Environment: real
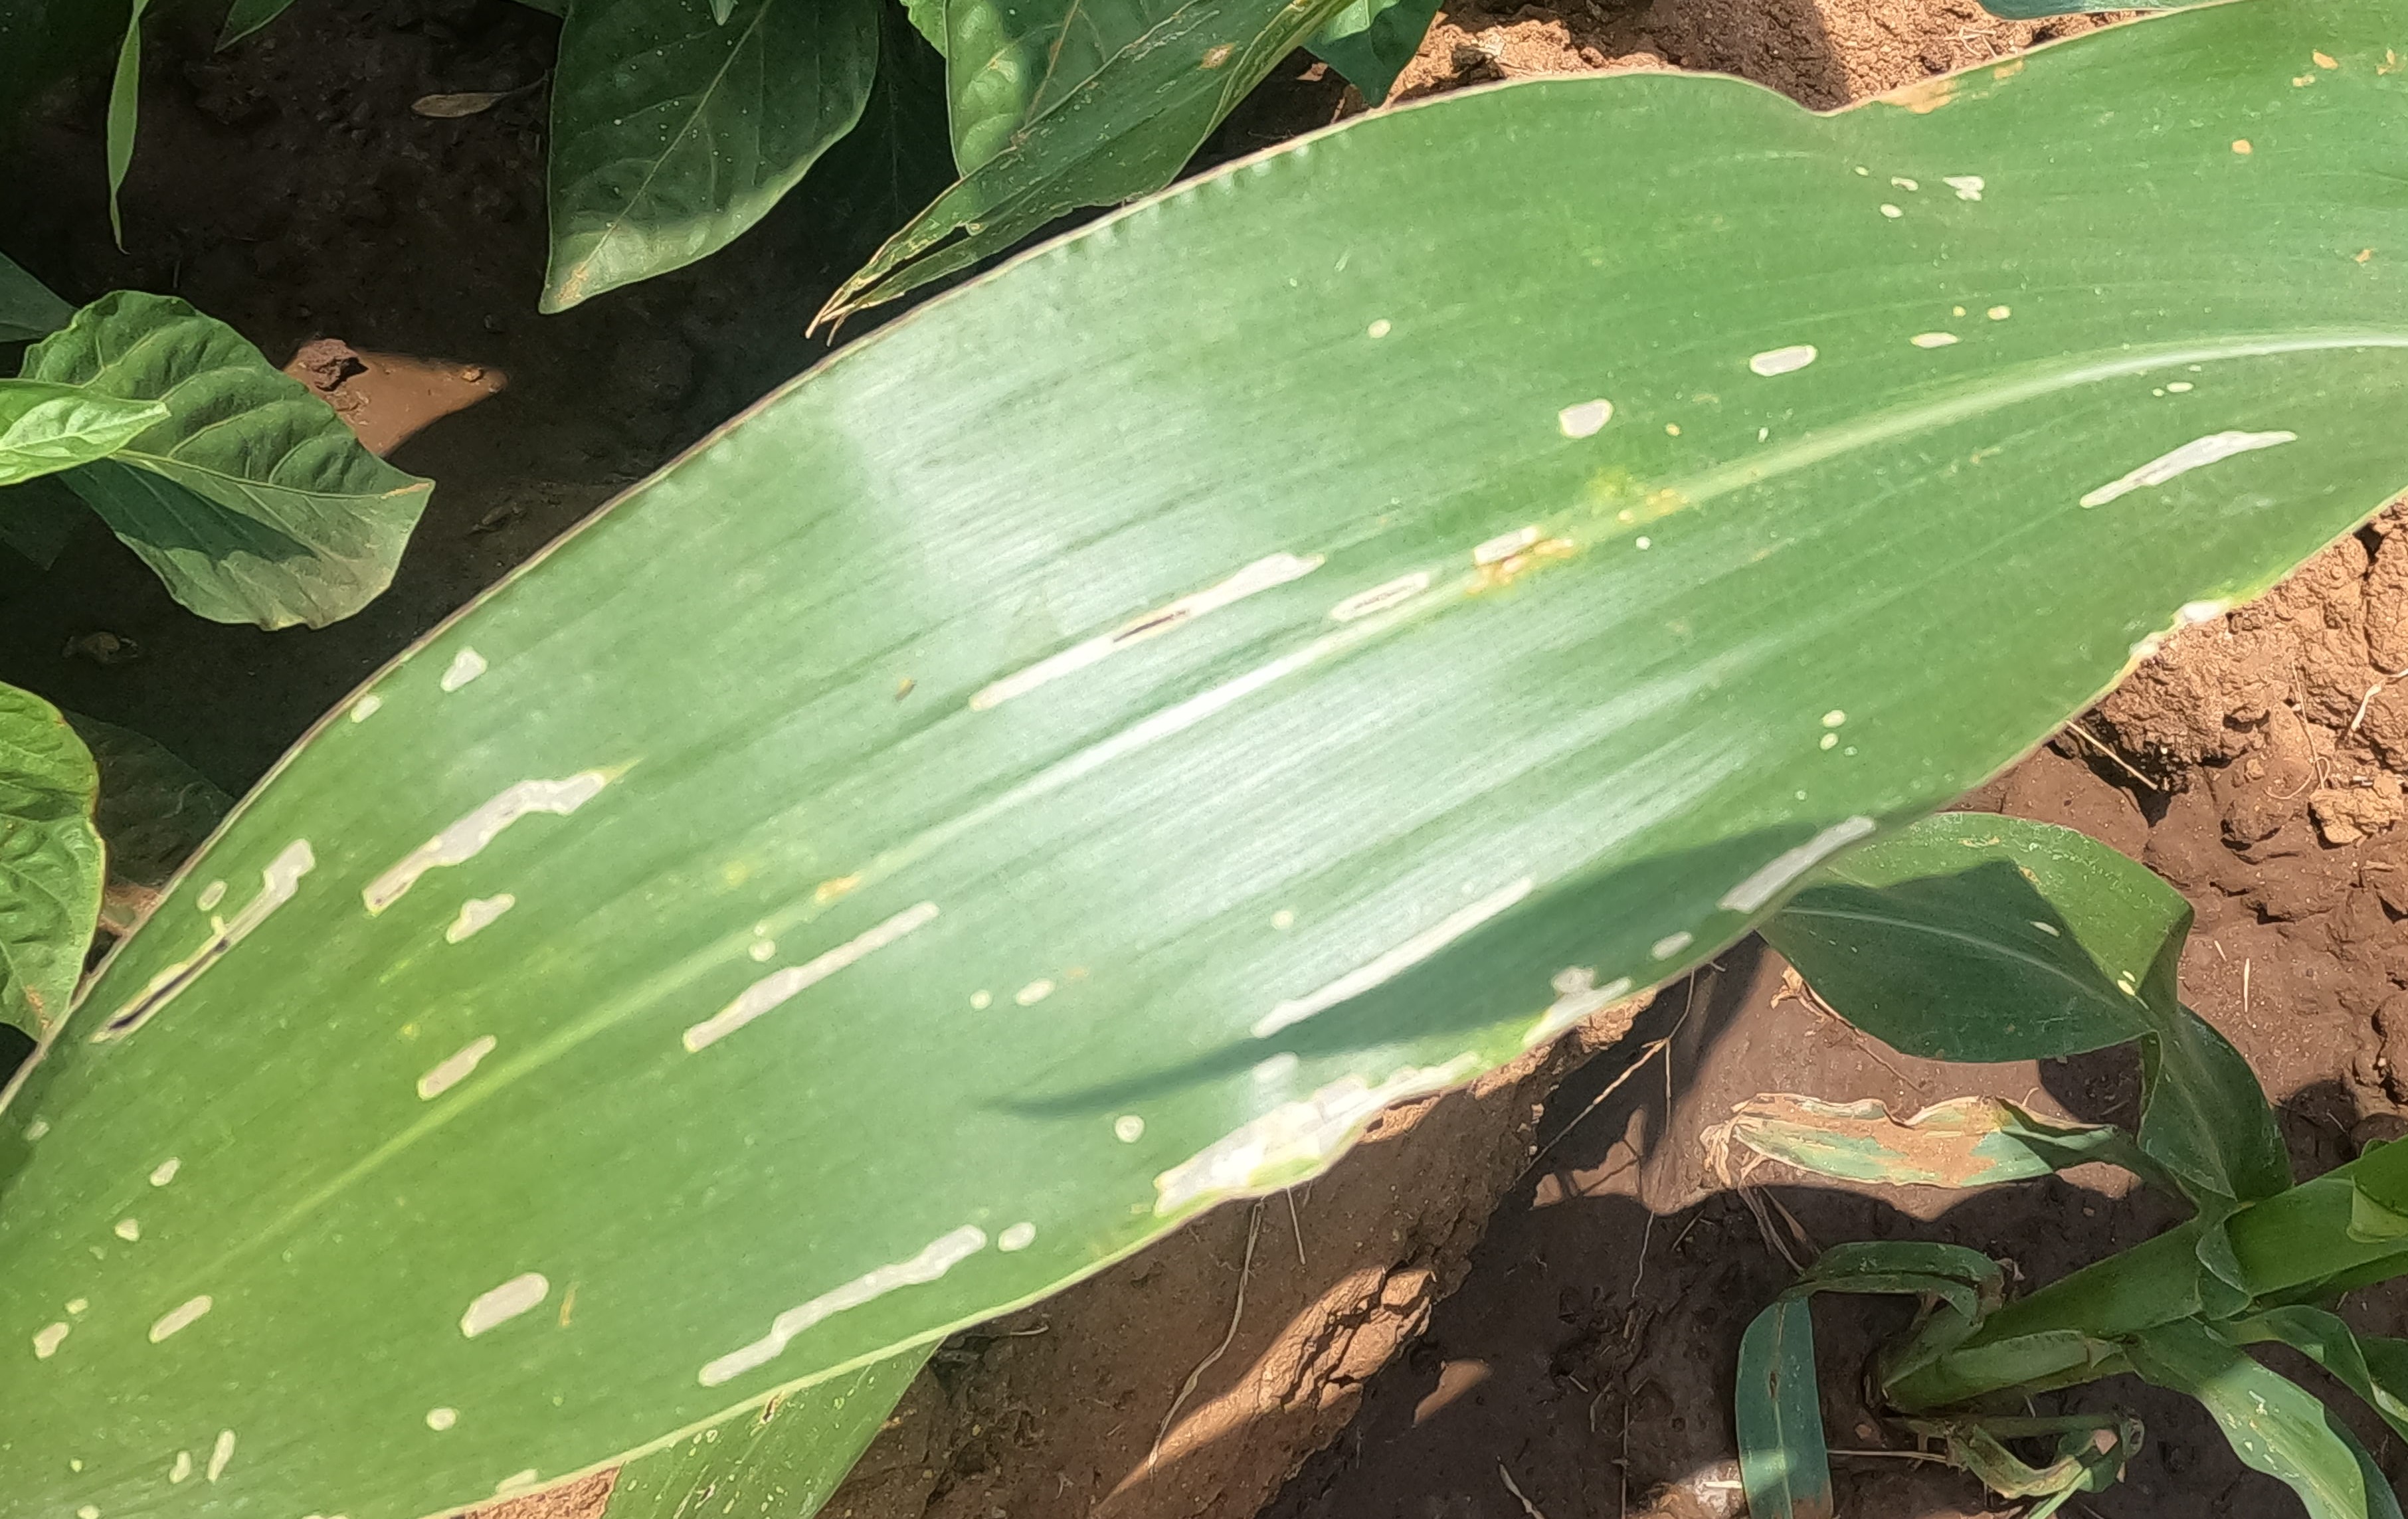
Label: fall_armyworm